Castaway Bay (Sandusky, Ohio)

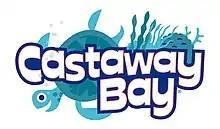

Castaway Bay is a tropical-themed indoor water park resort owned and operated by Six Flags Entertainment Corporation. The water park, located near Cedar Point in Sandusky, Ohio, opened on November 5, 2004. In addition to hotel rooms and suites, the resort features a game room, restaurants, retail shops, and other amenities.